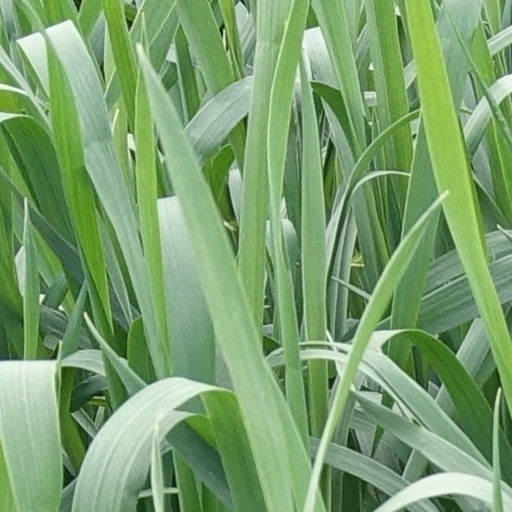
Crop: wheat